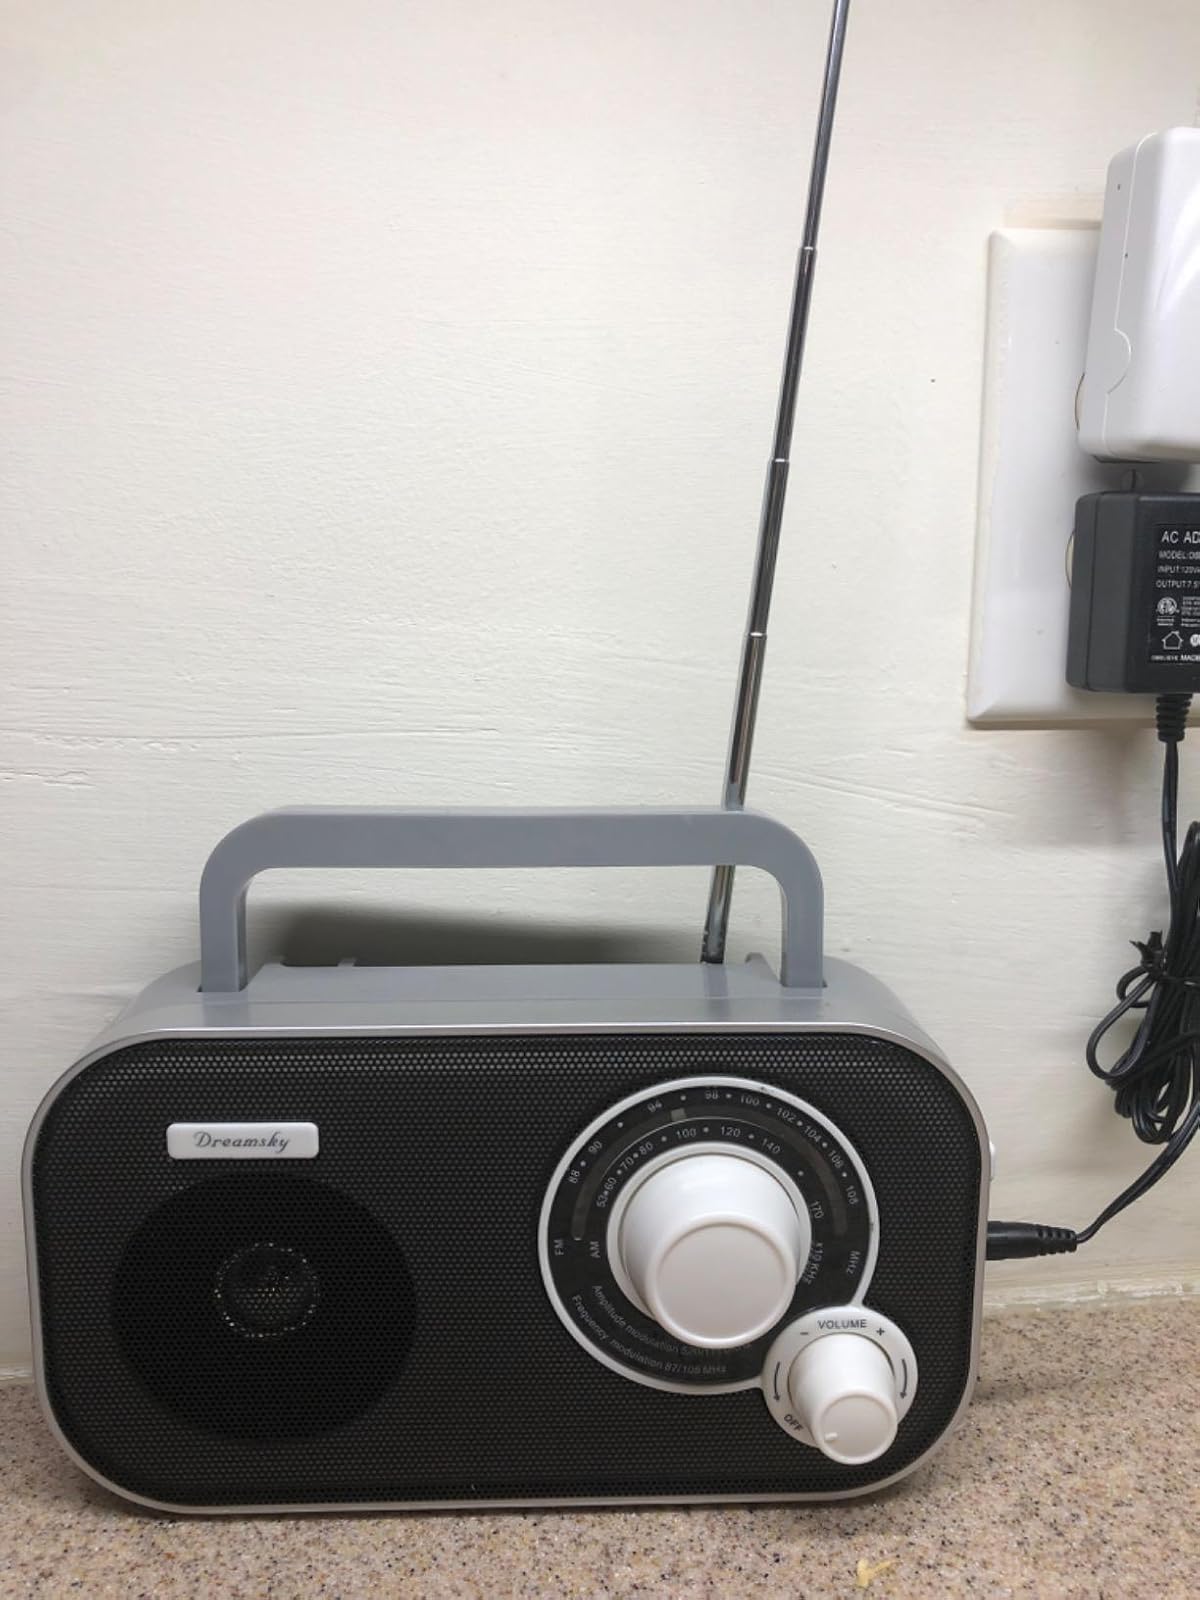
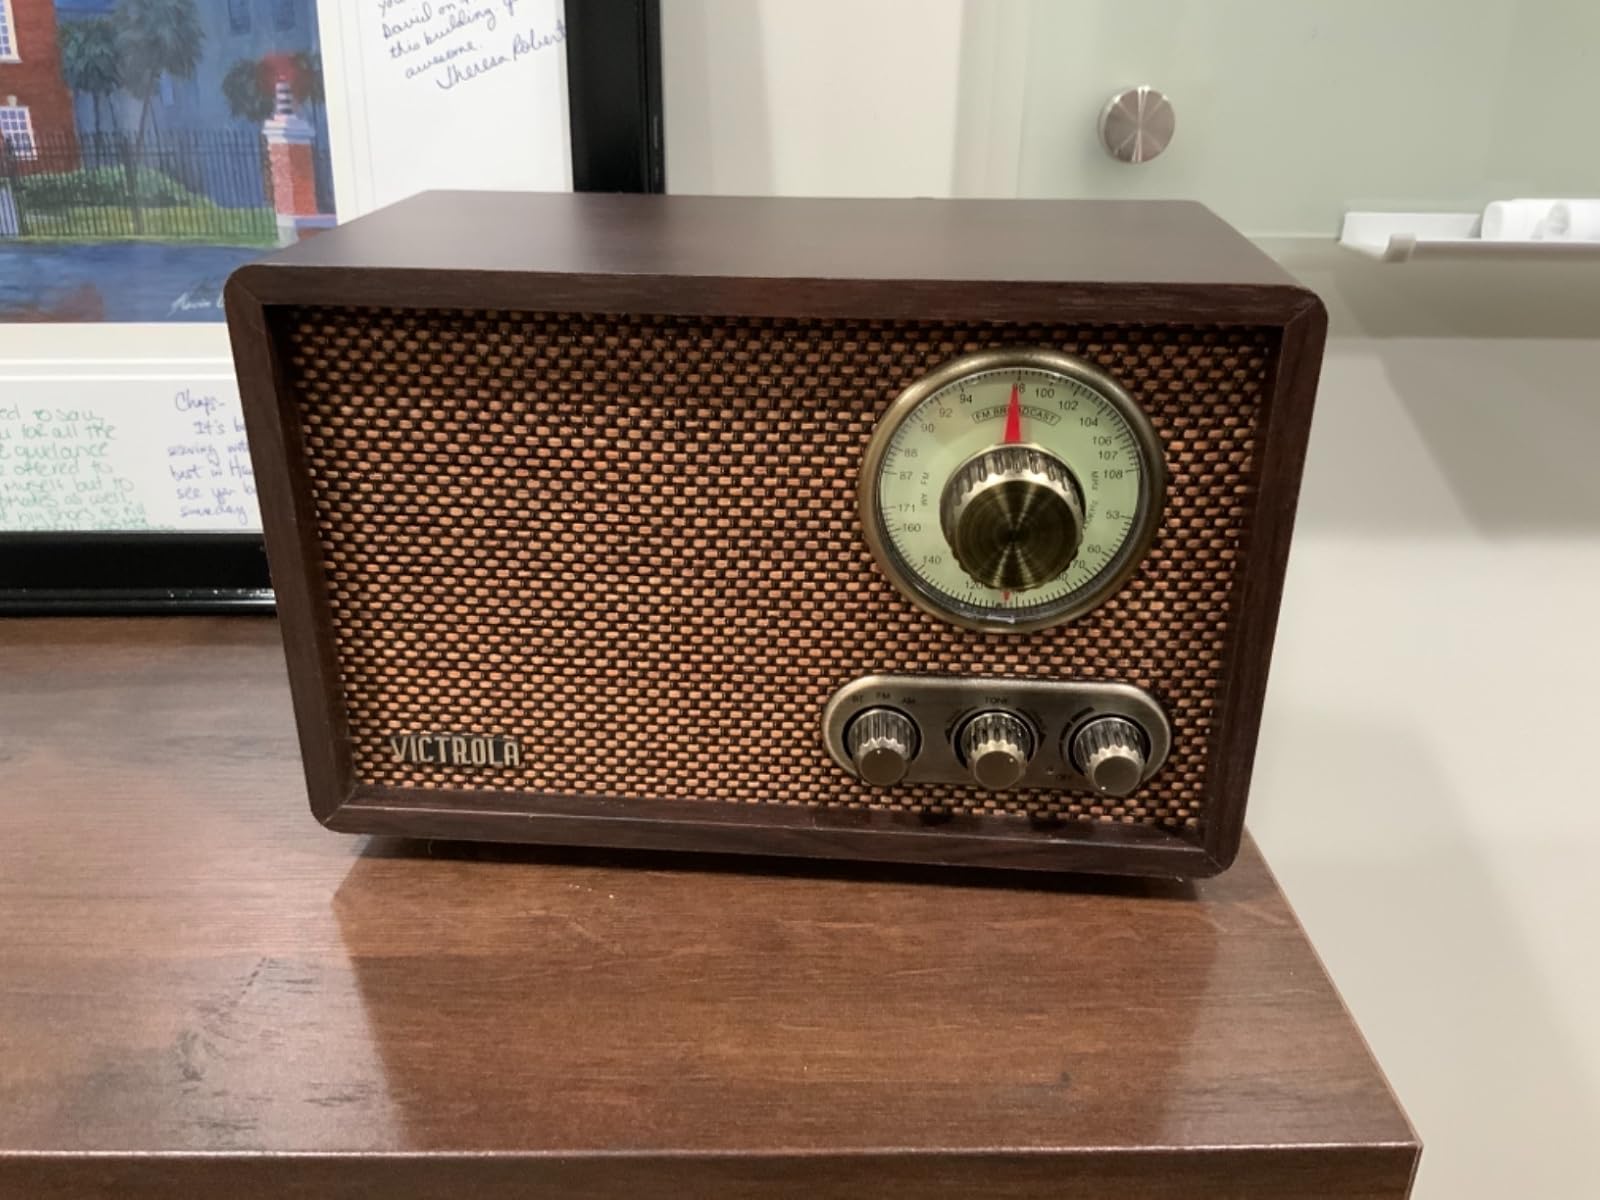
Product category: radio
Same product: no